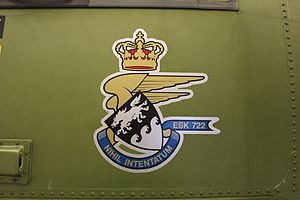
Eskadrille 722
Eskadrille 722 våbenskjold påmalet en AW-101 Merlin
Eskadrille 722 våbenskjold påmalet en AW-101 Merlin redningshelikopter på venstre side
Eskadrille 722 er i dag Flyvevåbnets redningshelikoptereskadrille. Esk 722 blev oprettet den 8. februar 1951 som en let transporteskadrille. Eskadrillen havde også Spitfire jagerfly indtil 1955.